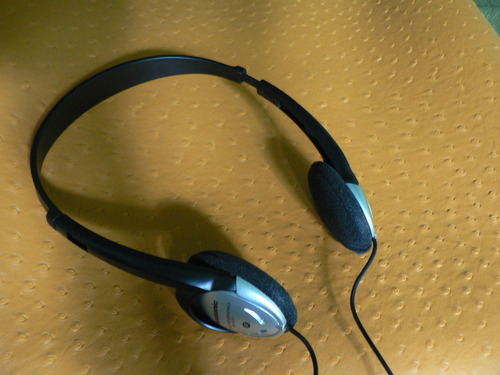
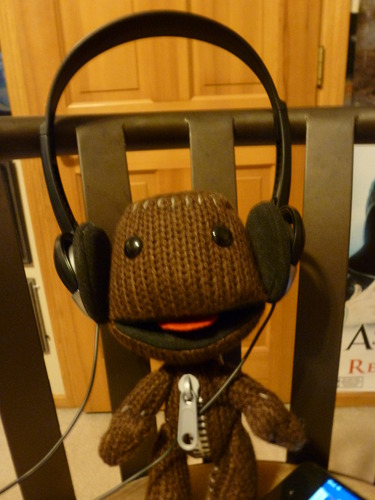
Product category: headphones
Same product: yes